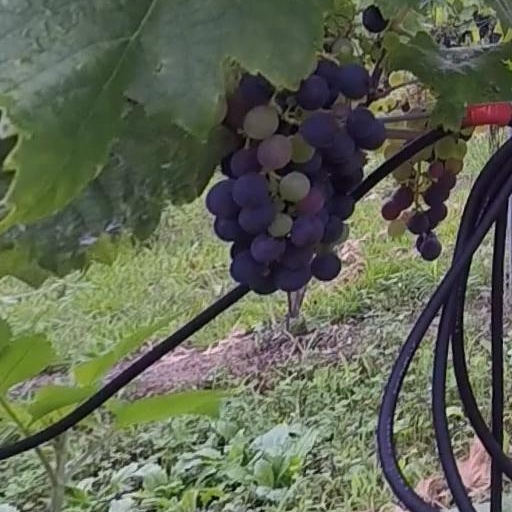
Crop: grape